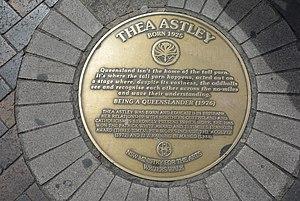
Thea Astley, née à Brisbane le 25 août 1925 et morte à Byron Bay le 17 août 2004, est une romancière et écrivaine australienne.